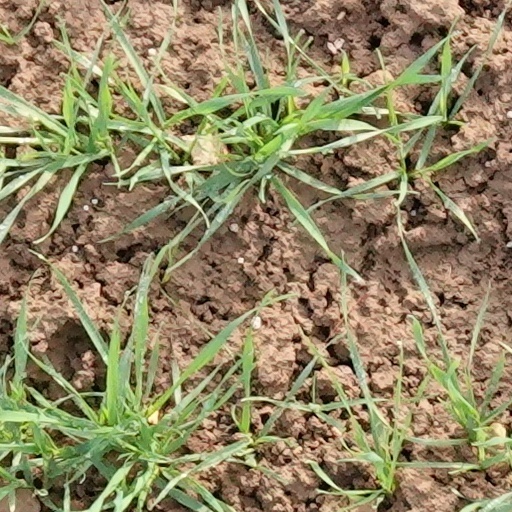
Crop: wheat